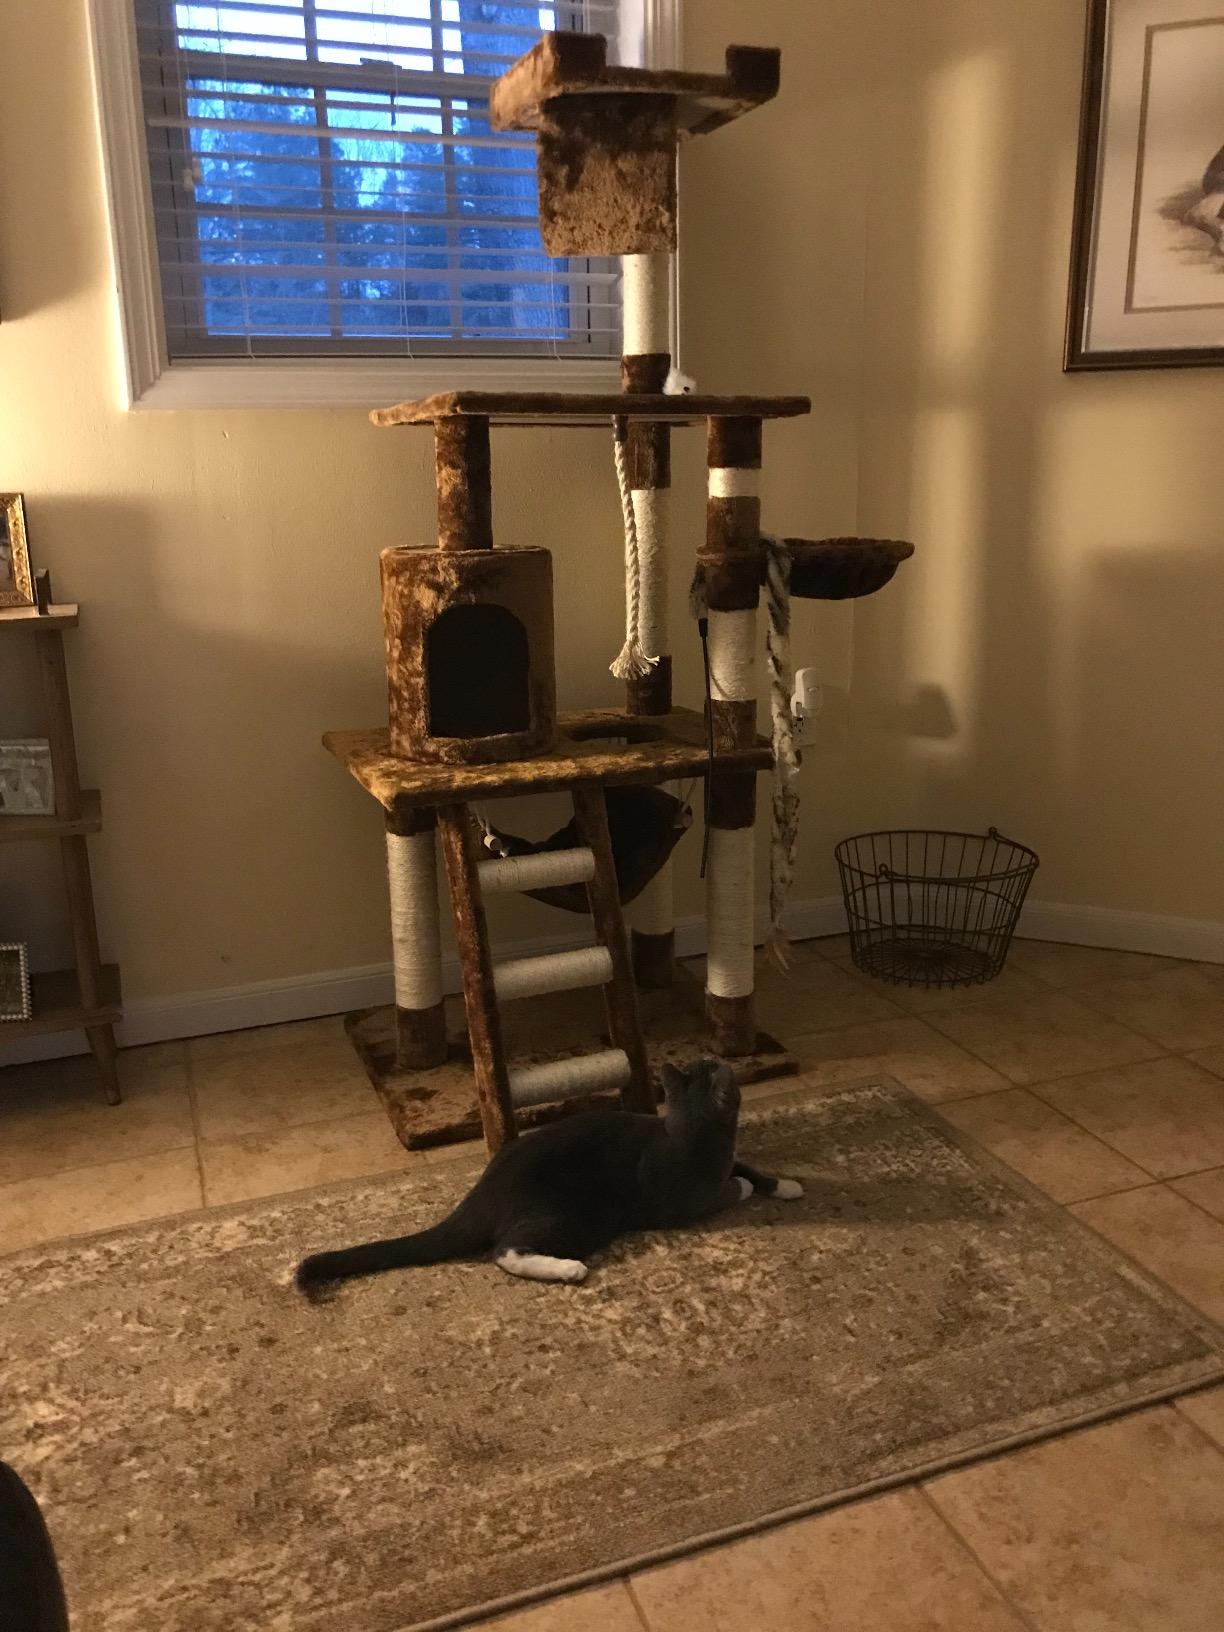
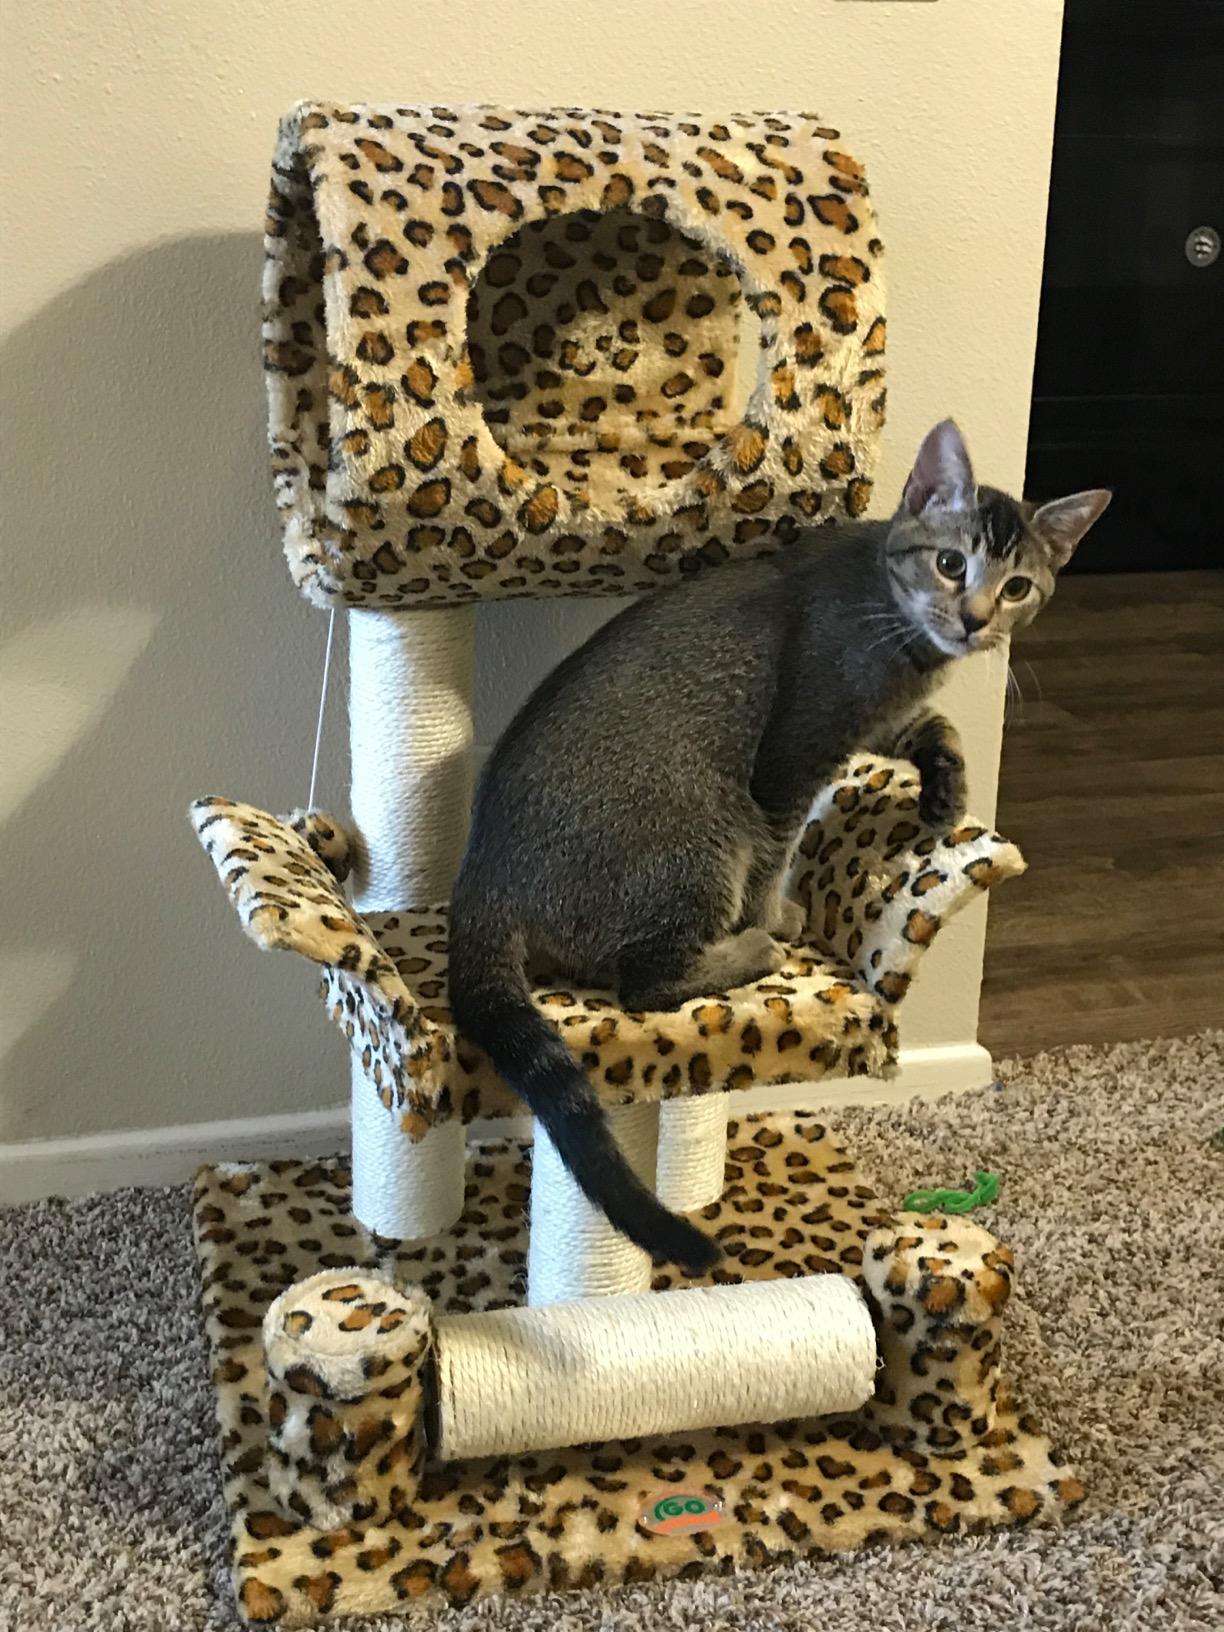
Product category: items_cat tree
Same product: no